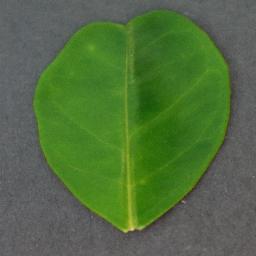
Label: Orange___Haunglongbing_(Citrus_greening)